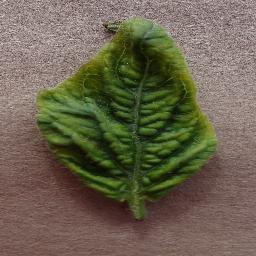
Label: Tomato___Tomato_Yellow_Leaf_Curl_Virus